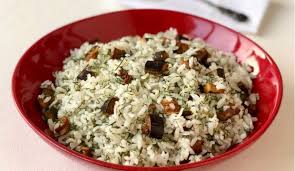
Yemek: pirinc_pilavi